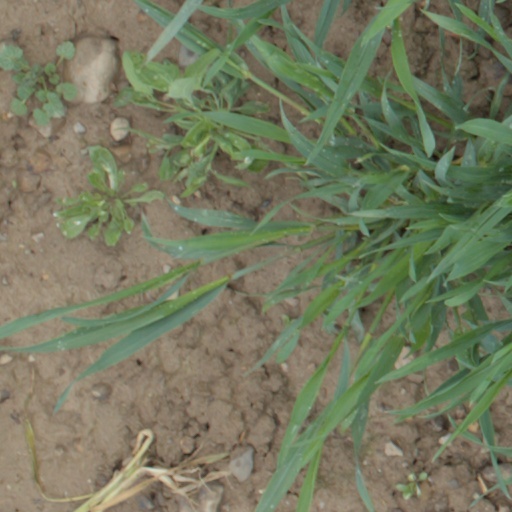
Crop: wheat